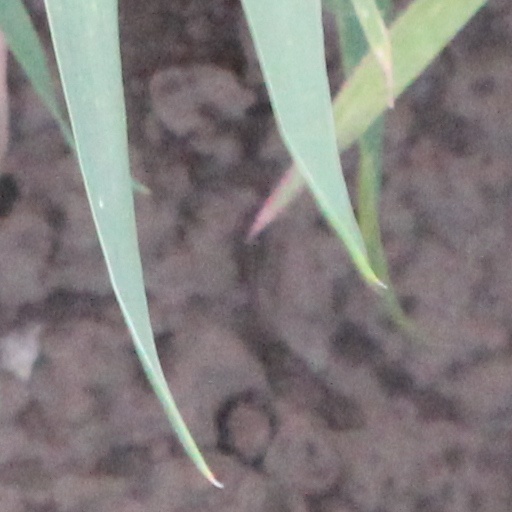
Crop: wheat